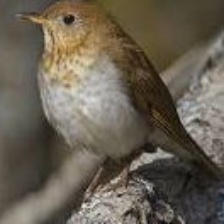
Species: VEERY
Scientific name: CATHARUS FUSCESCENS